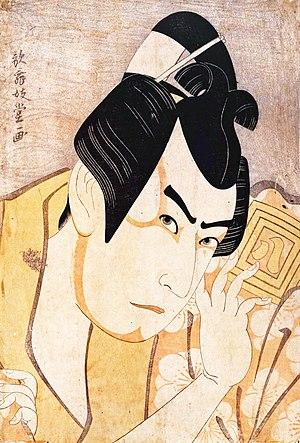
Kabukidō Enkyō est un dessinateur japonais de gravures sur bois.